Monarchy of Ceylon (1948–1972)

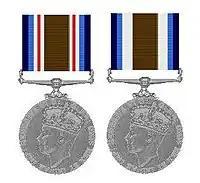
The Ceylon Police Medals for Gallantry (left) and for Meritorious Service (right) featuring the effigy of King George VI

Until the early part of the 20th century, the monarch's style and titles throughout the British Empire was determined exclusively by the Parliament of the United Kingdom. The preamble to the Statute of Westminster 1931 established the convention requiring the consent of all the Dominion parliaments, as well as that of the United Kingdom, to any alterations to the monarch's style and titles. It had been decided among the realms in 1949 that each should have its own monarchical style and titles, but with common elements. At the 1952 Commonwealth Prime Ministers' Economic Conference, following the accession of Queen Elizabeth II, Commonwealth prime ministers agreed that each member of the Commonwealth "should use for its own purposes a form of the Royal Style and Titles which suits its own particular circumstances but retains a substantial element which is common to all". It was decided that the Queen's style and titles in all her realms have, as their common element, the description of the Sovereign as "Queen of Her Realms and Territories and Head of the Commonwealth". The parliament of each realm passed its own Royal Style and Titles Act before Elizabeth II's coronation in June of the following year.